Henry I of England

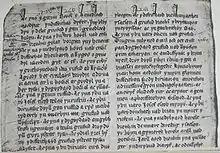
Part of the Welsh "Brut y Tywysogion", one of the chronicler sources for Henry's reign

Concerned about the succession, Henry sought to persuade Louis VI to accept his son, William Adelin, as the legitimate future Duke of Normandy, in exchange for his son's homage. Henry crossed into Normandy in 1115 and assembled the Norman barons to swear loyalty; he also almost successfully negotiated a settlement with Louis, affirming William's right to the Duchy in exchange for a large sum of money. Louis, backed by his ally Baldwin VII of Flanders, instead declared that he considered William Clito the legitimate heir to the Duchy.